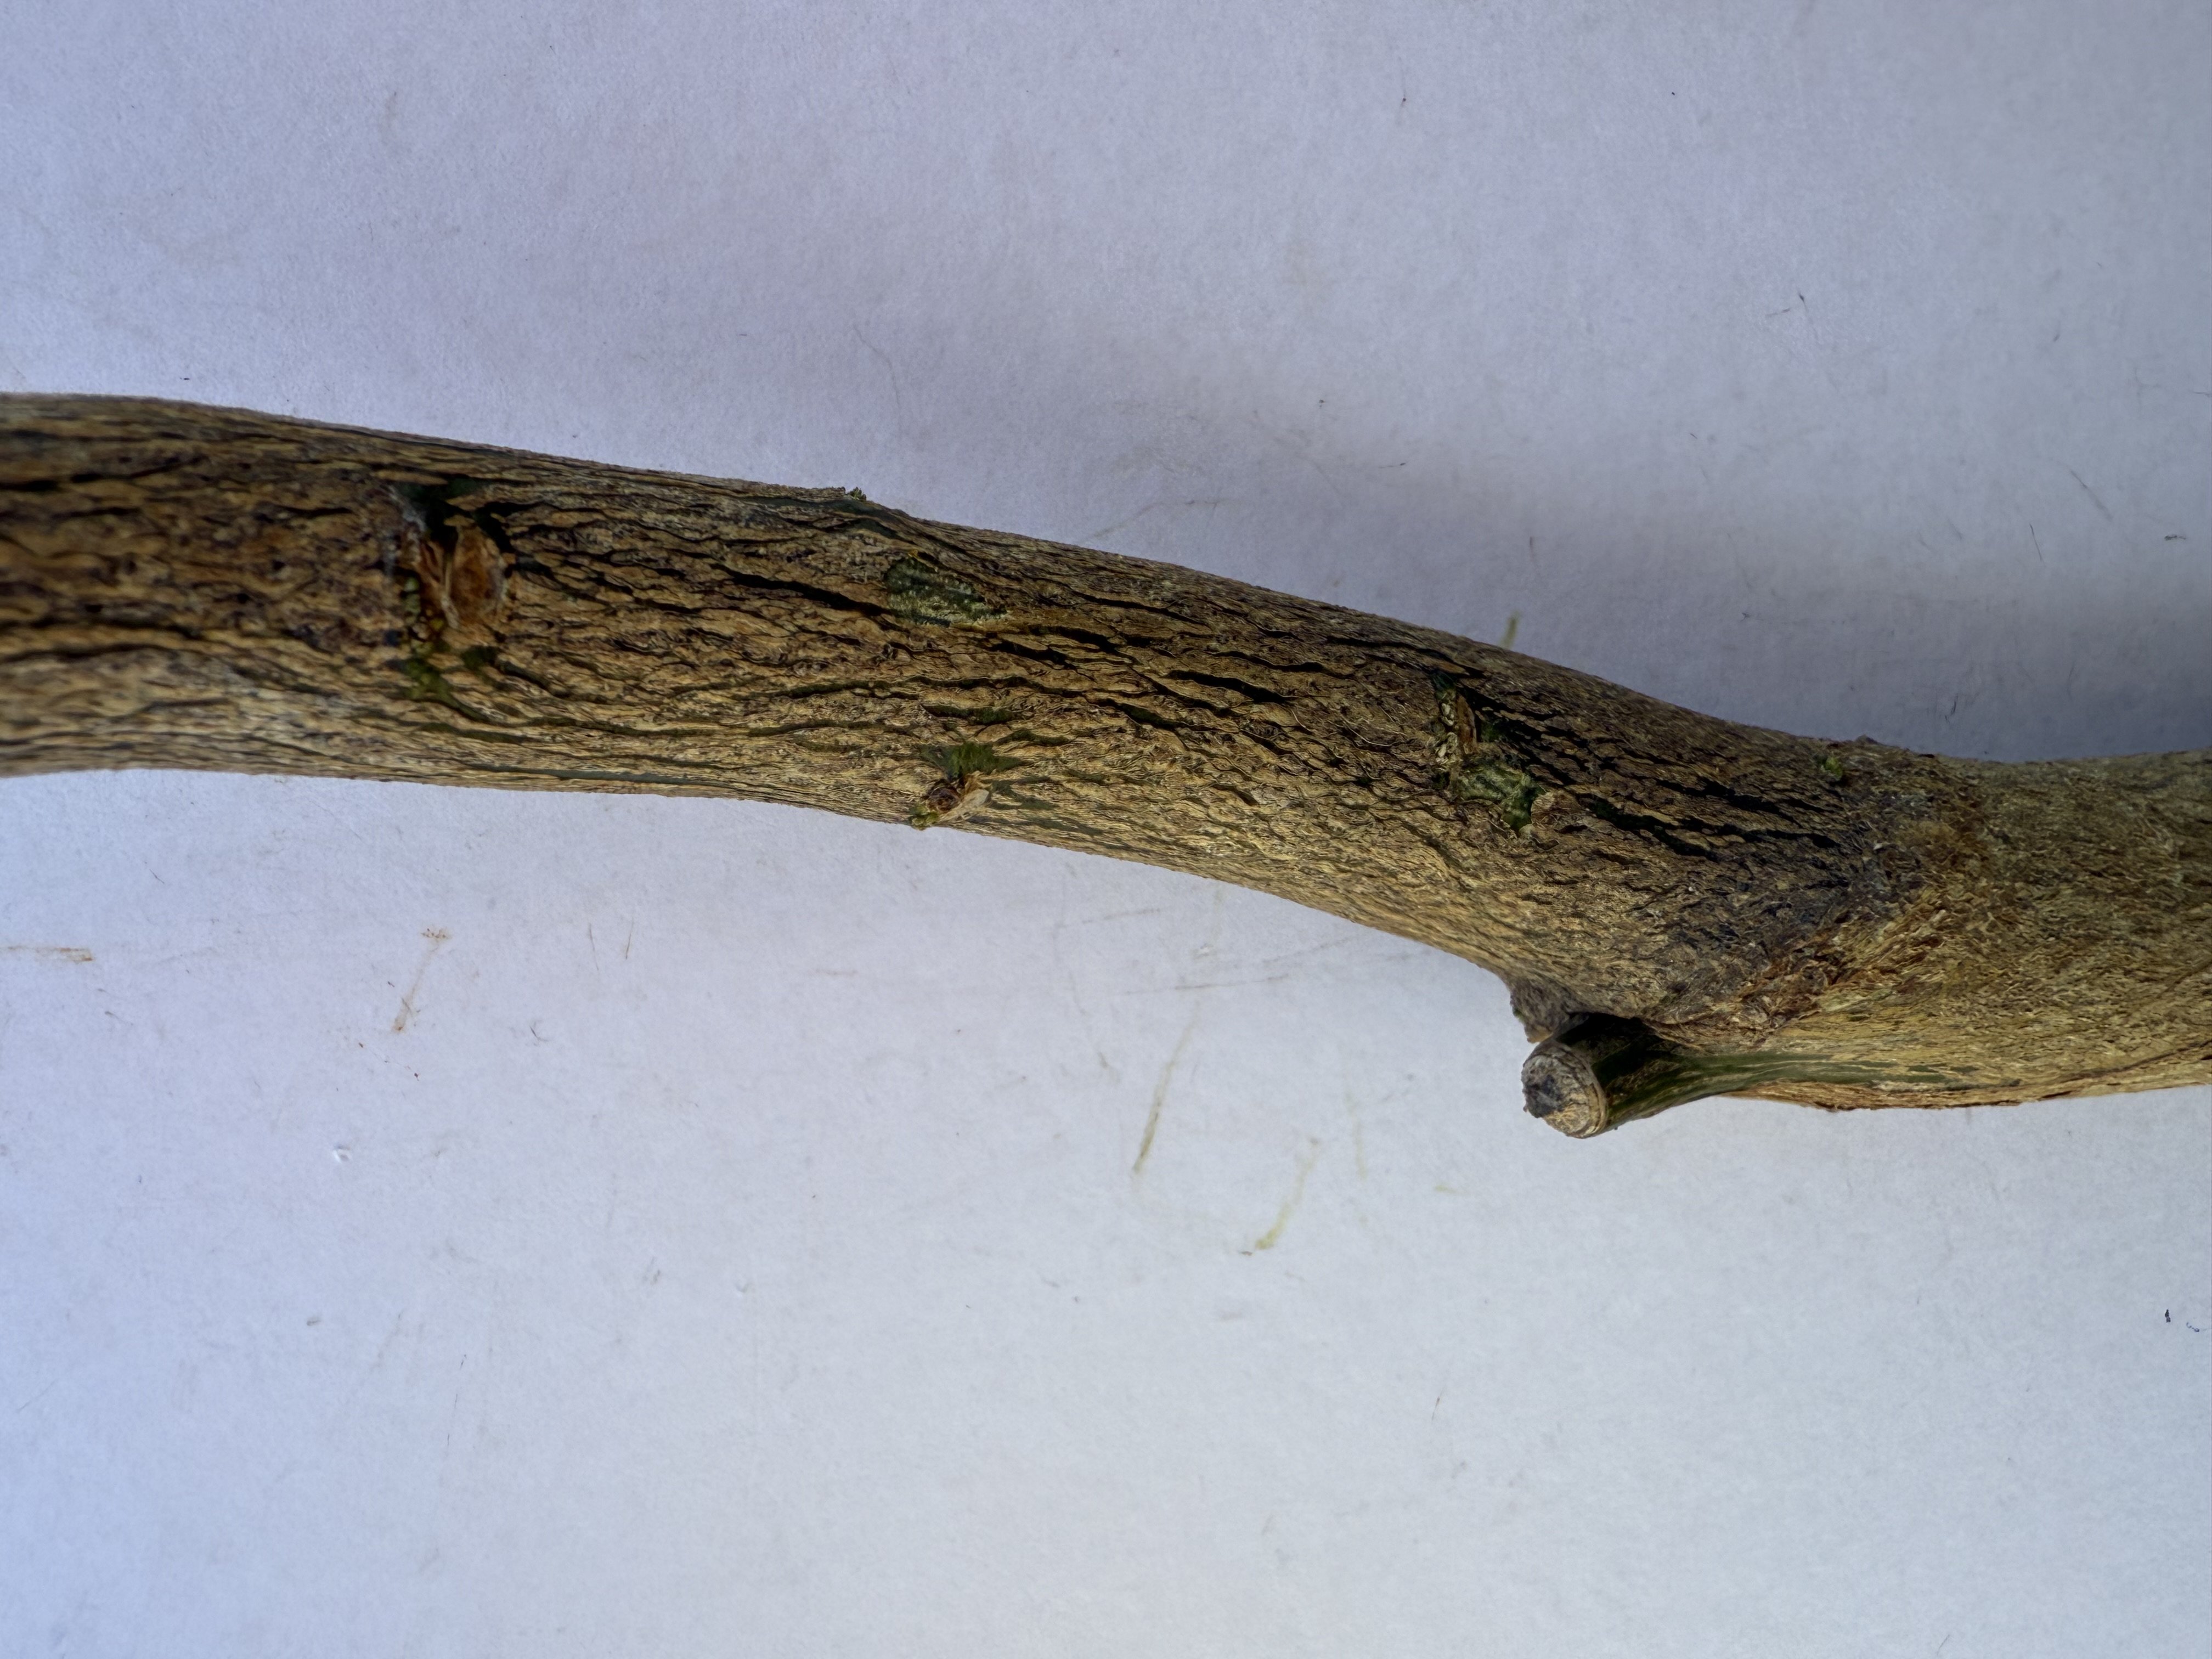
Variety: Orange